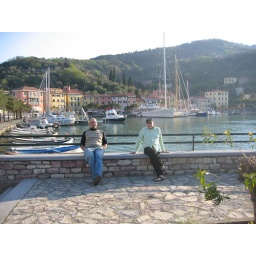
Ben and his dad Terry sitting on a wall at Le Grazie, near La Spezia.